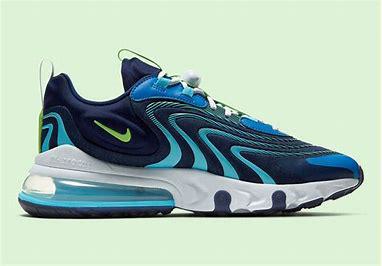
Brand: Nike
Model: Air Max 270 React ENG